Erik Grønseth

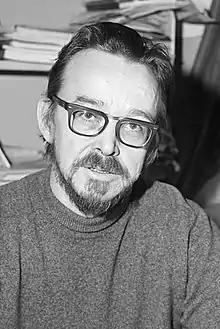
Grønseth in 1972

Erik Grønseth (13 September 1925 – 8 October 2005) was a Norwegian sociologist, Professor of Sociology at the University of Oslo from 1971 to 1989, and "one of the post-war pioneers of sociology" in Norway. He is regarded as one of the founders of men's studies. Together with Harriet Holter, he is also considered the founder of Norwegian family sociology.